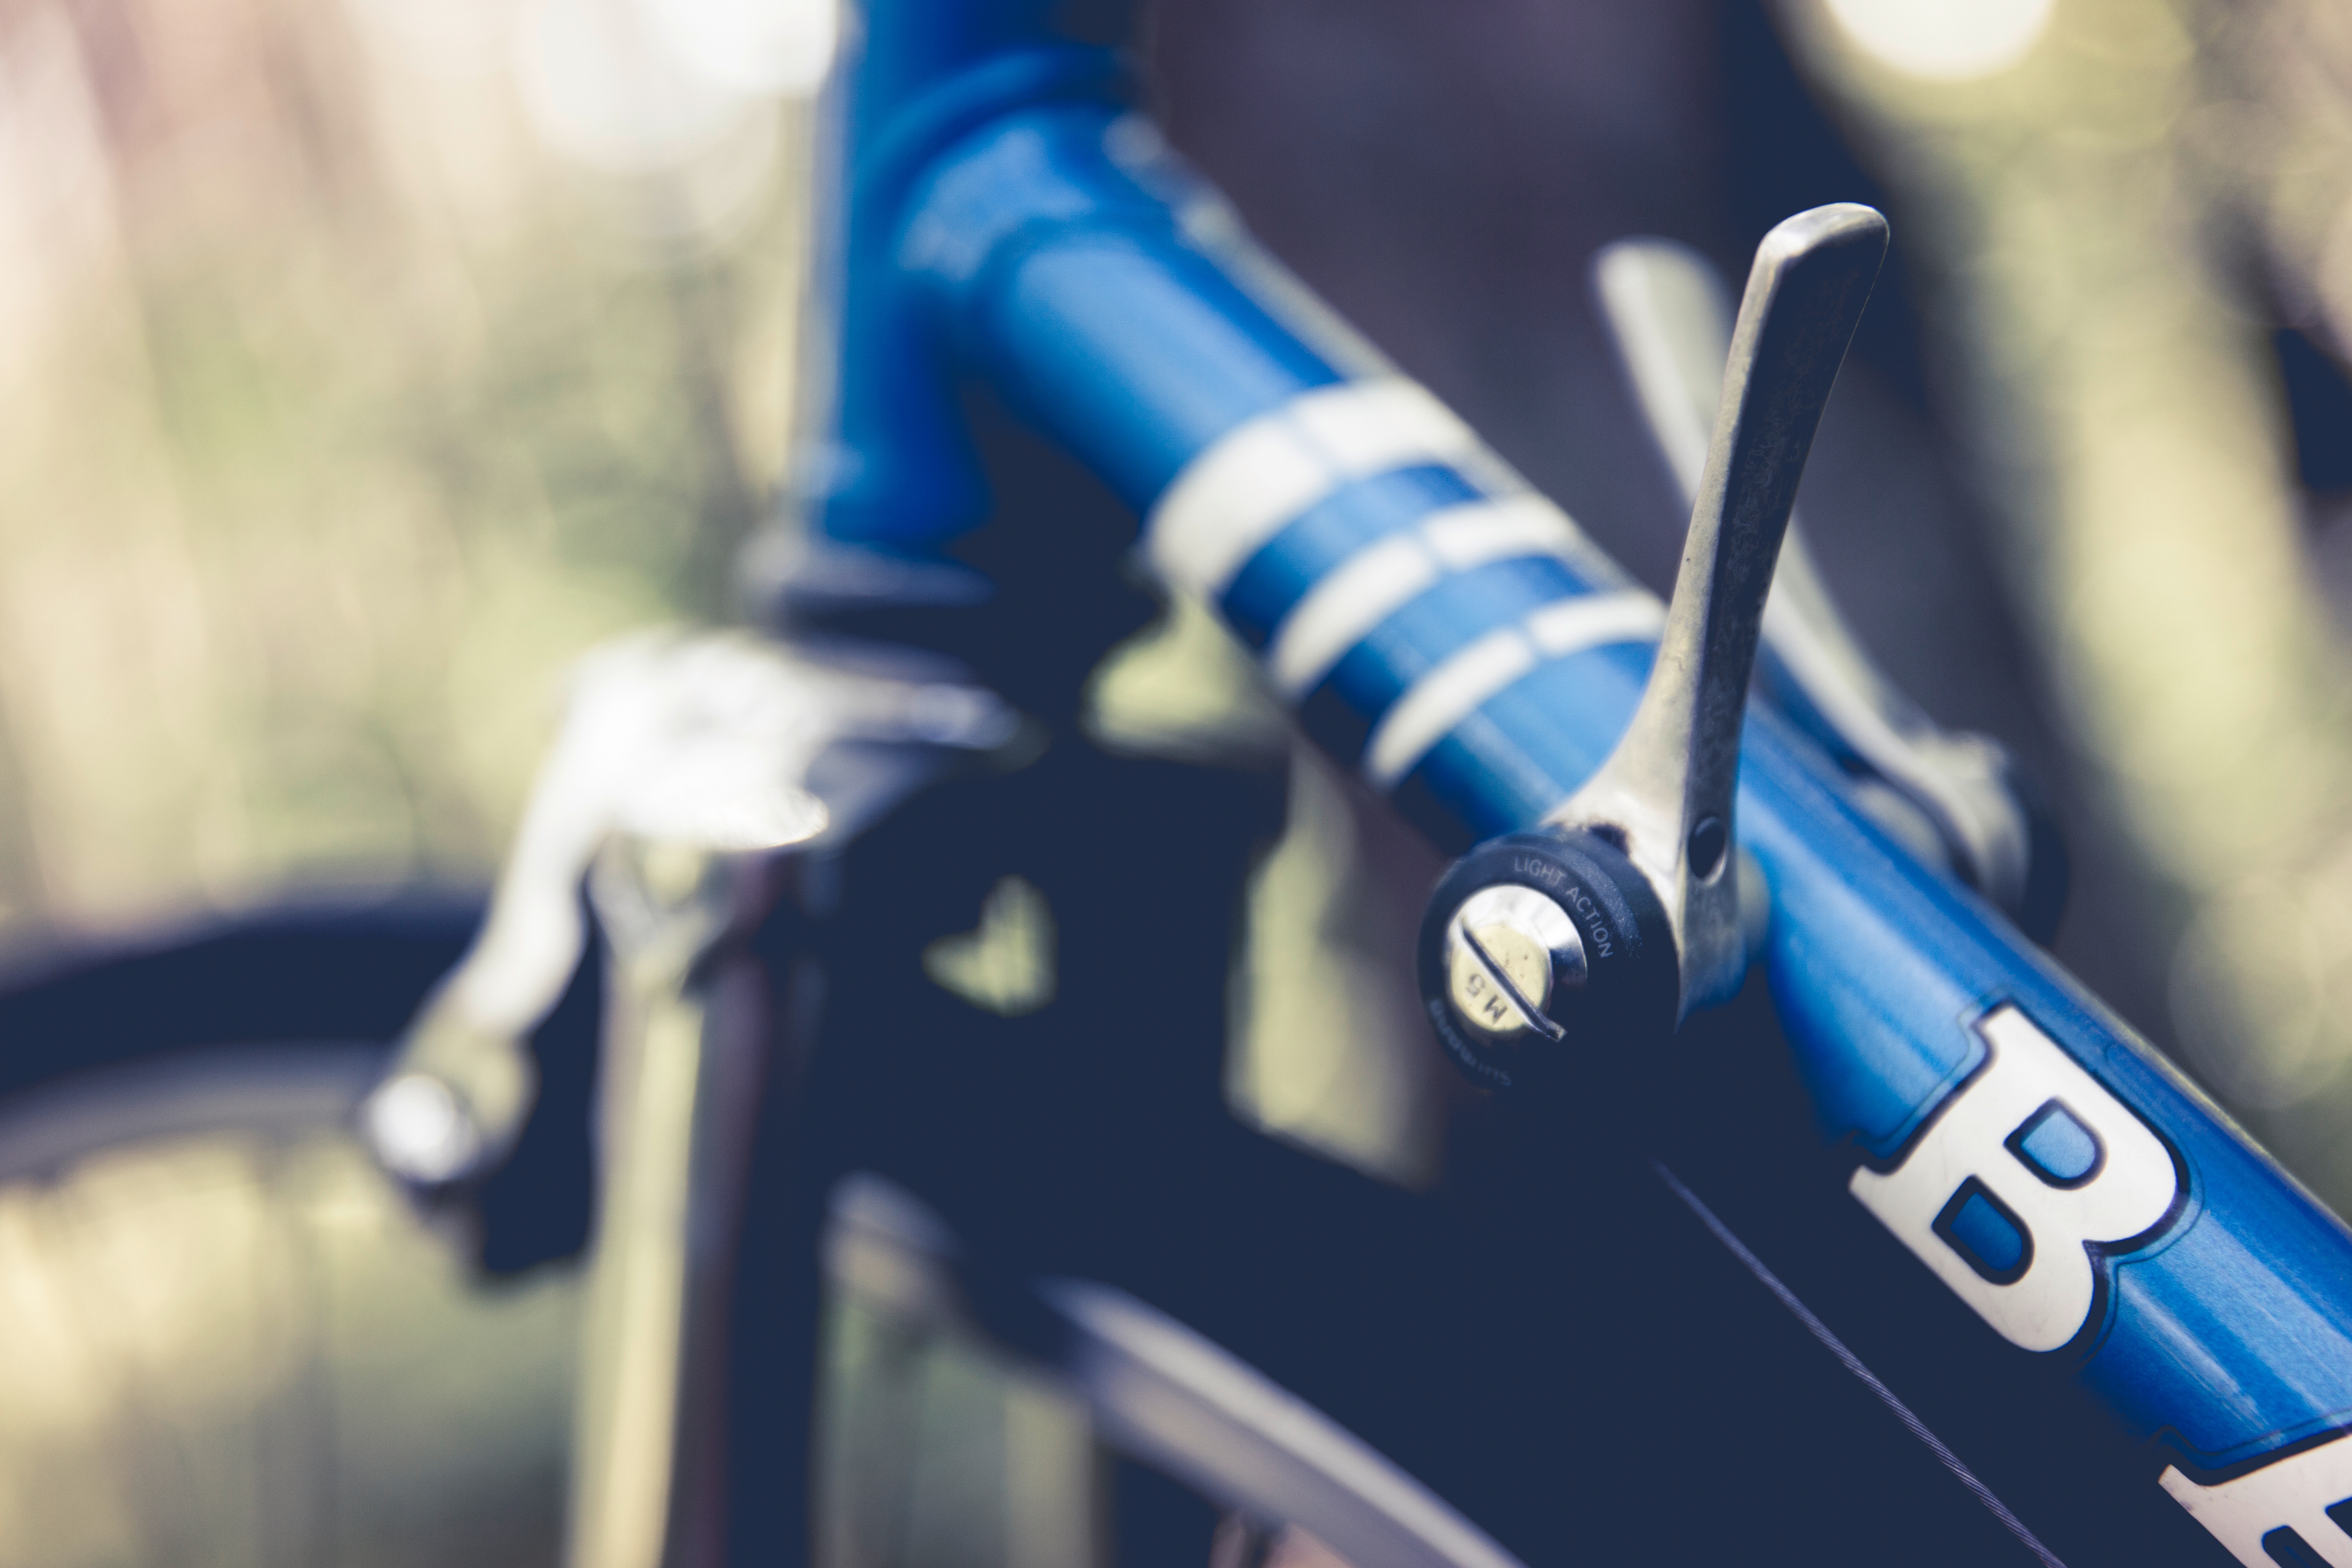
bicycle, vehicle, blue, sports equipment, mountain bike, cycling, freeride, cycle sport